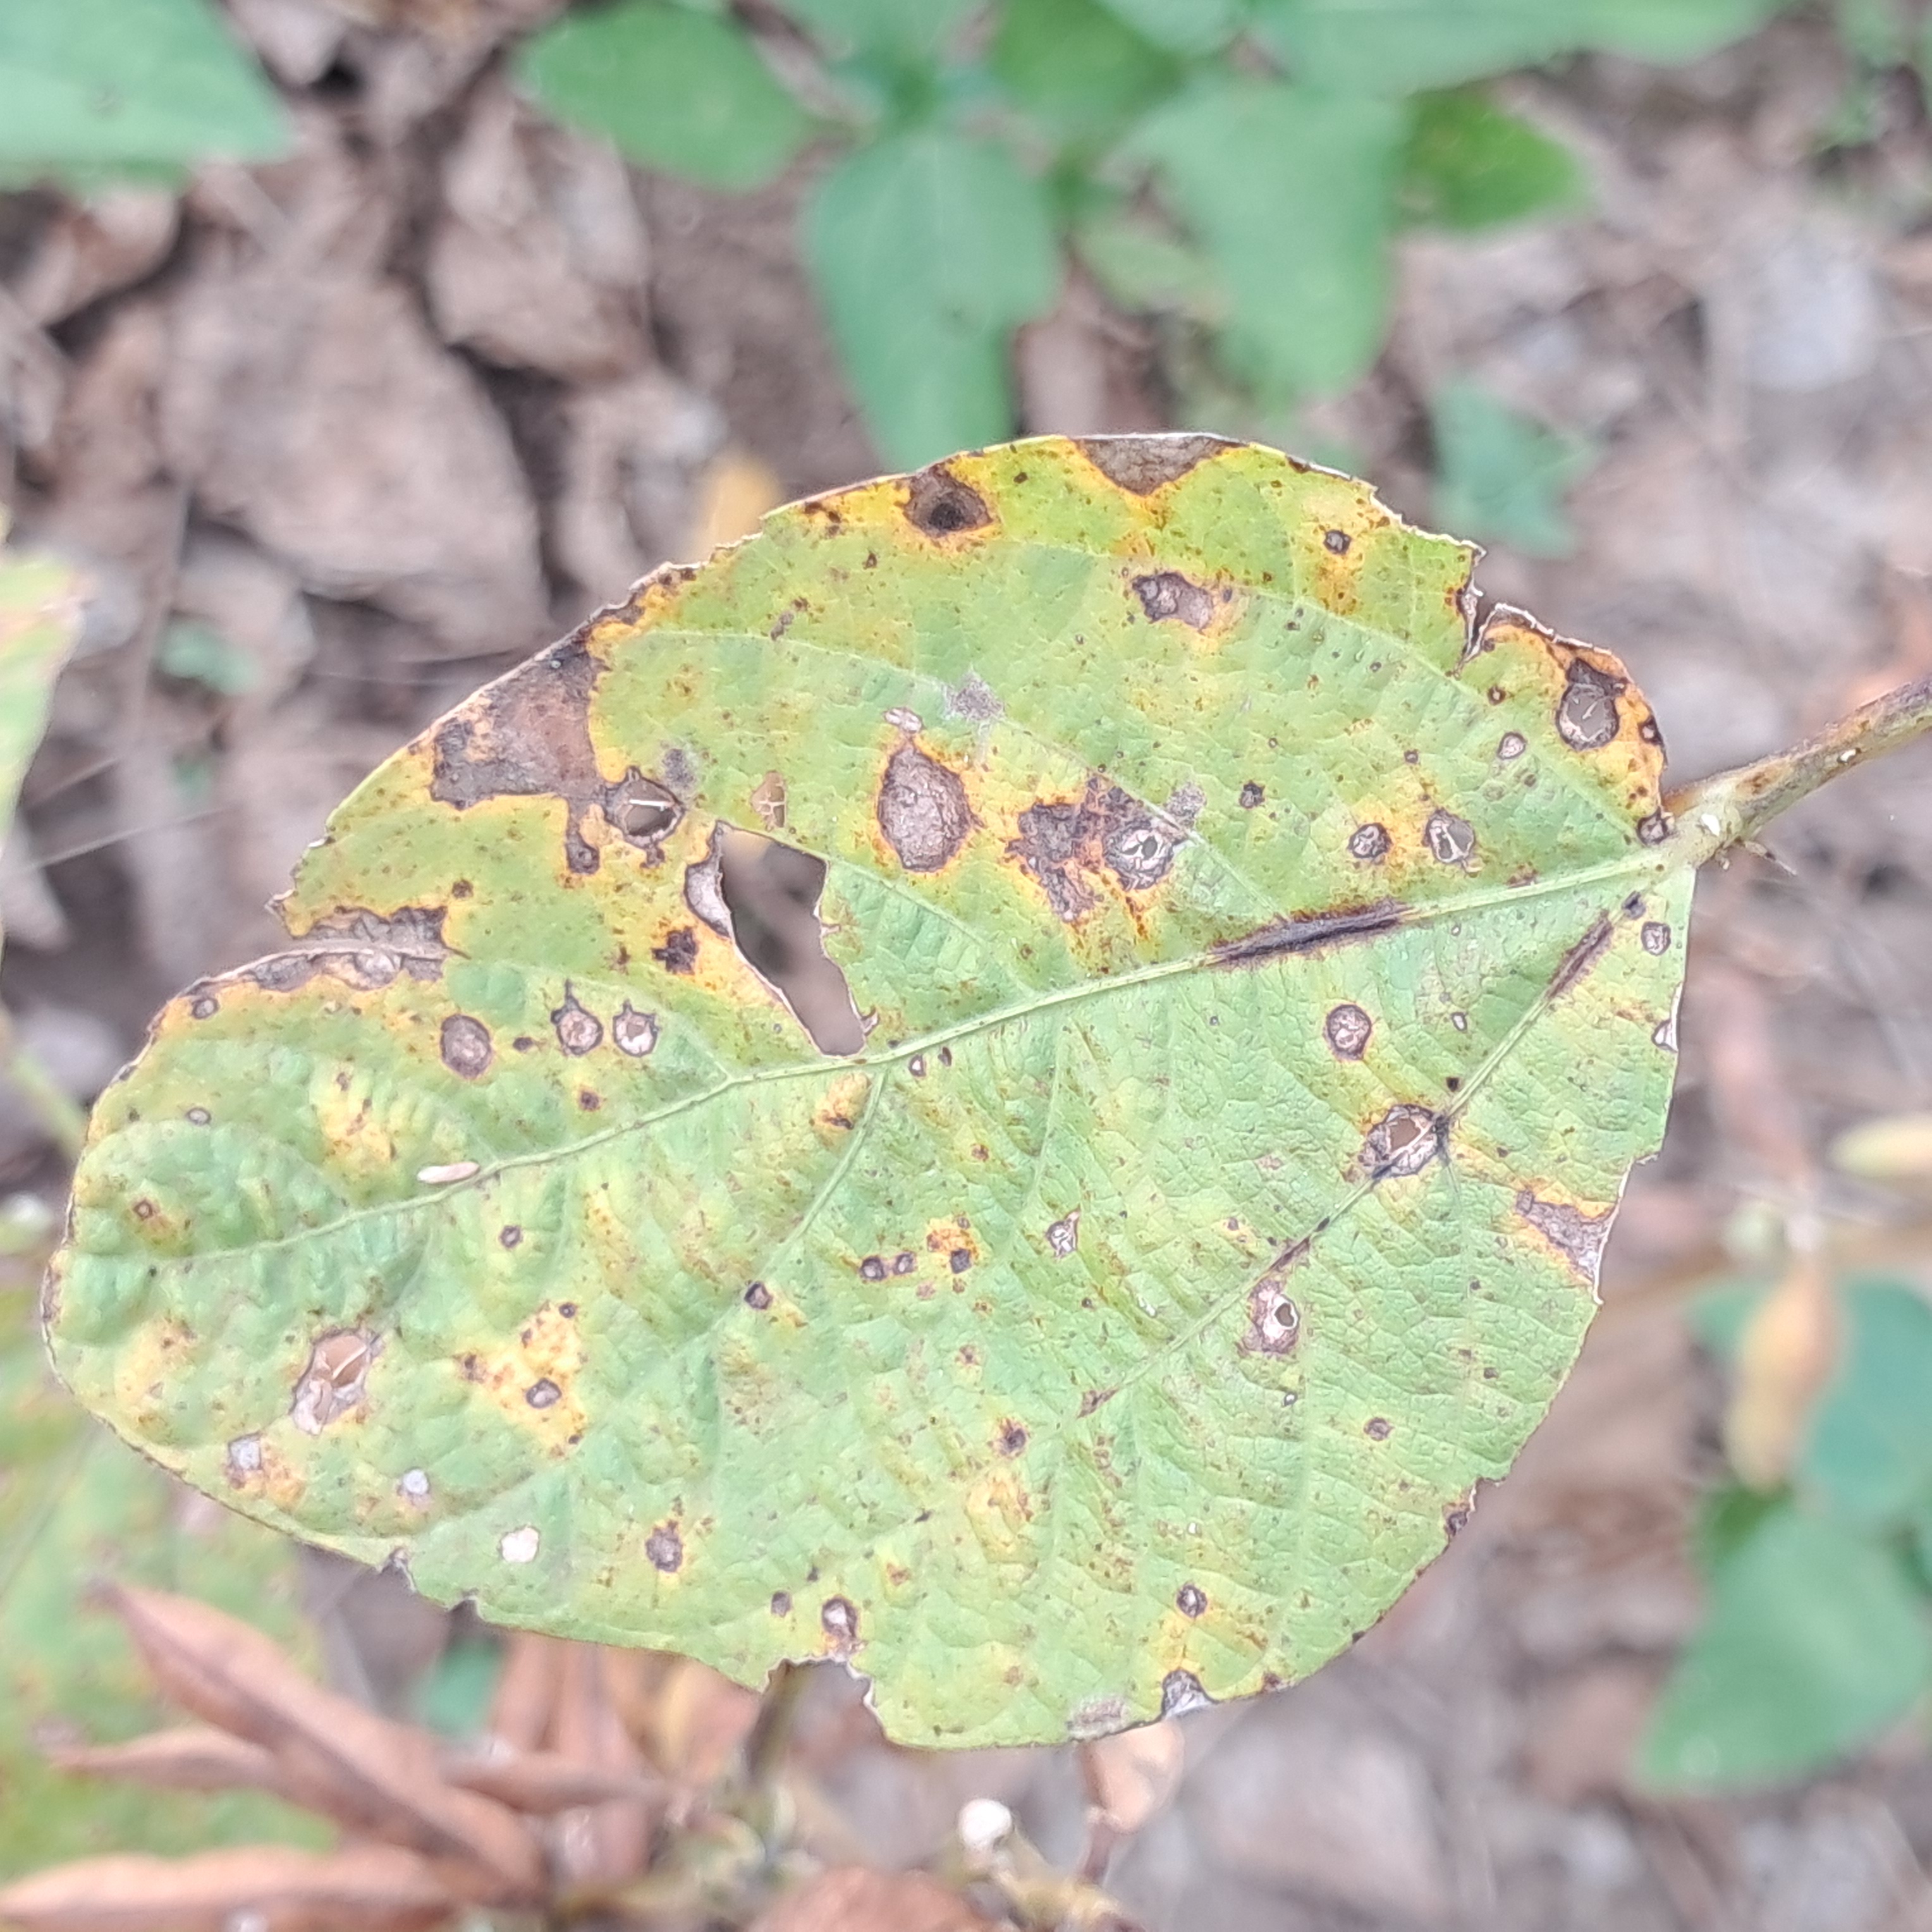
Label: Rust